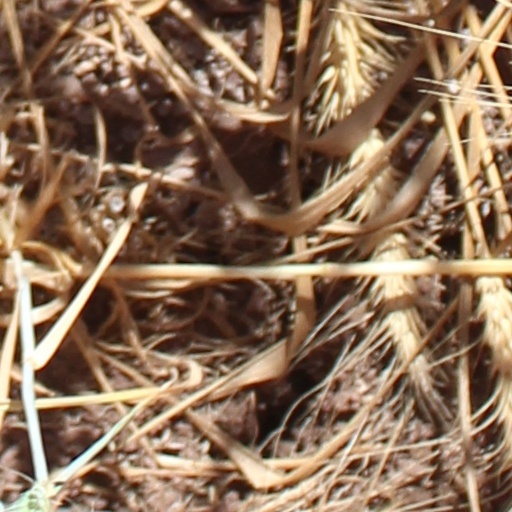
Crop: wheat